Peechi Dam

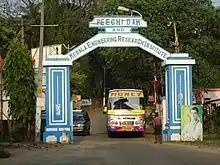
Entrance of Peechi Dam

E. Ikkanda Warrier (1890–1977), the first Prime Minister of the then independent state of Kochi, India, was the architect of Peechi Dam. Majority of the Thrissukkar opposed the dam cutting across the partyline. He brought a retired chief engineer from Andhra Pradesh to build the dam as engineers from Kerala opposed the project. The dam was completed in 1959. Burgula Ramakrishna Rao, first Kerala Governor, inaugurated the dam on 4 October 1957.